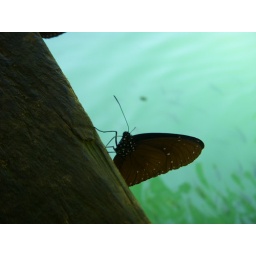
the blue lagoon was surrounded by beautiful butterflies